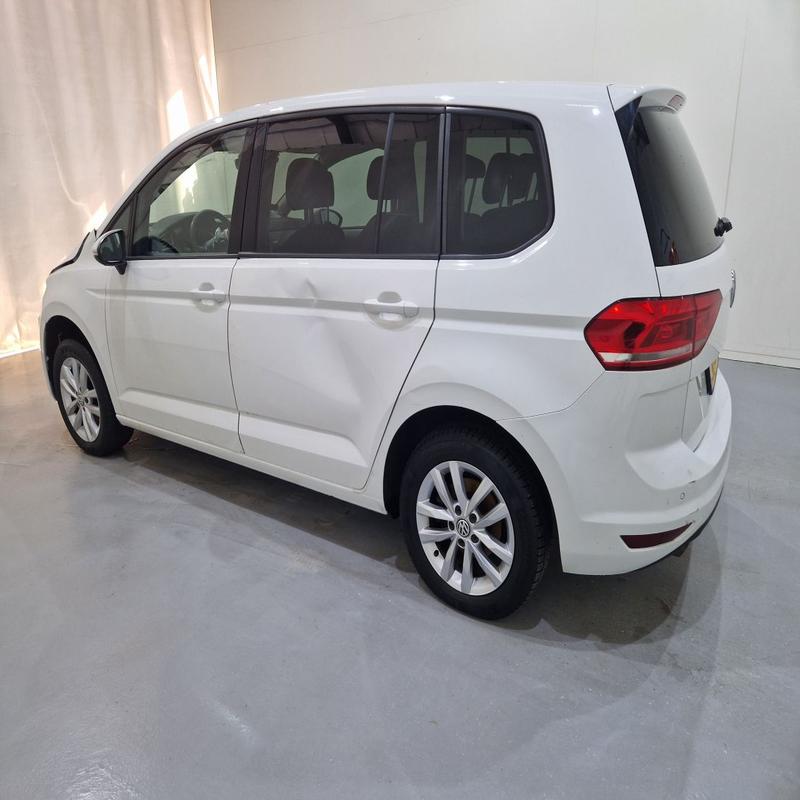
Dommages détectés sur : porte arrière gauche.
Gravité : mineur